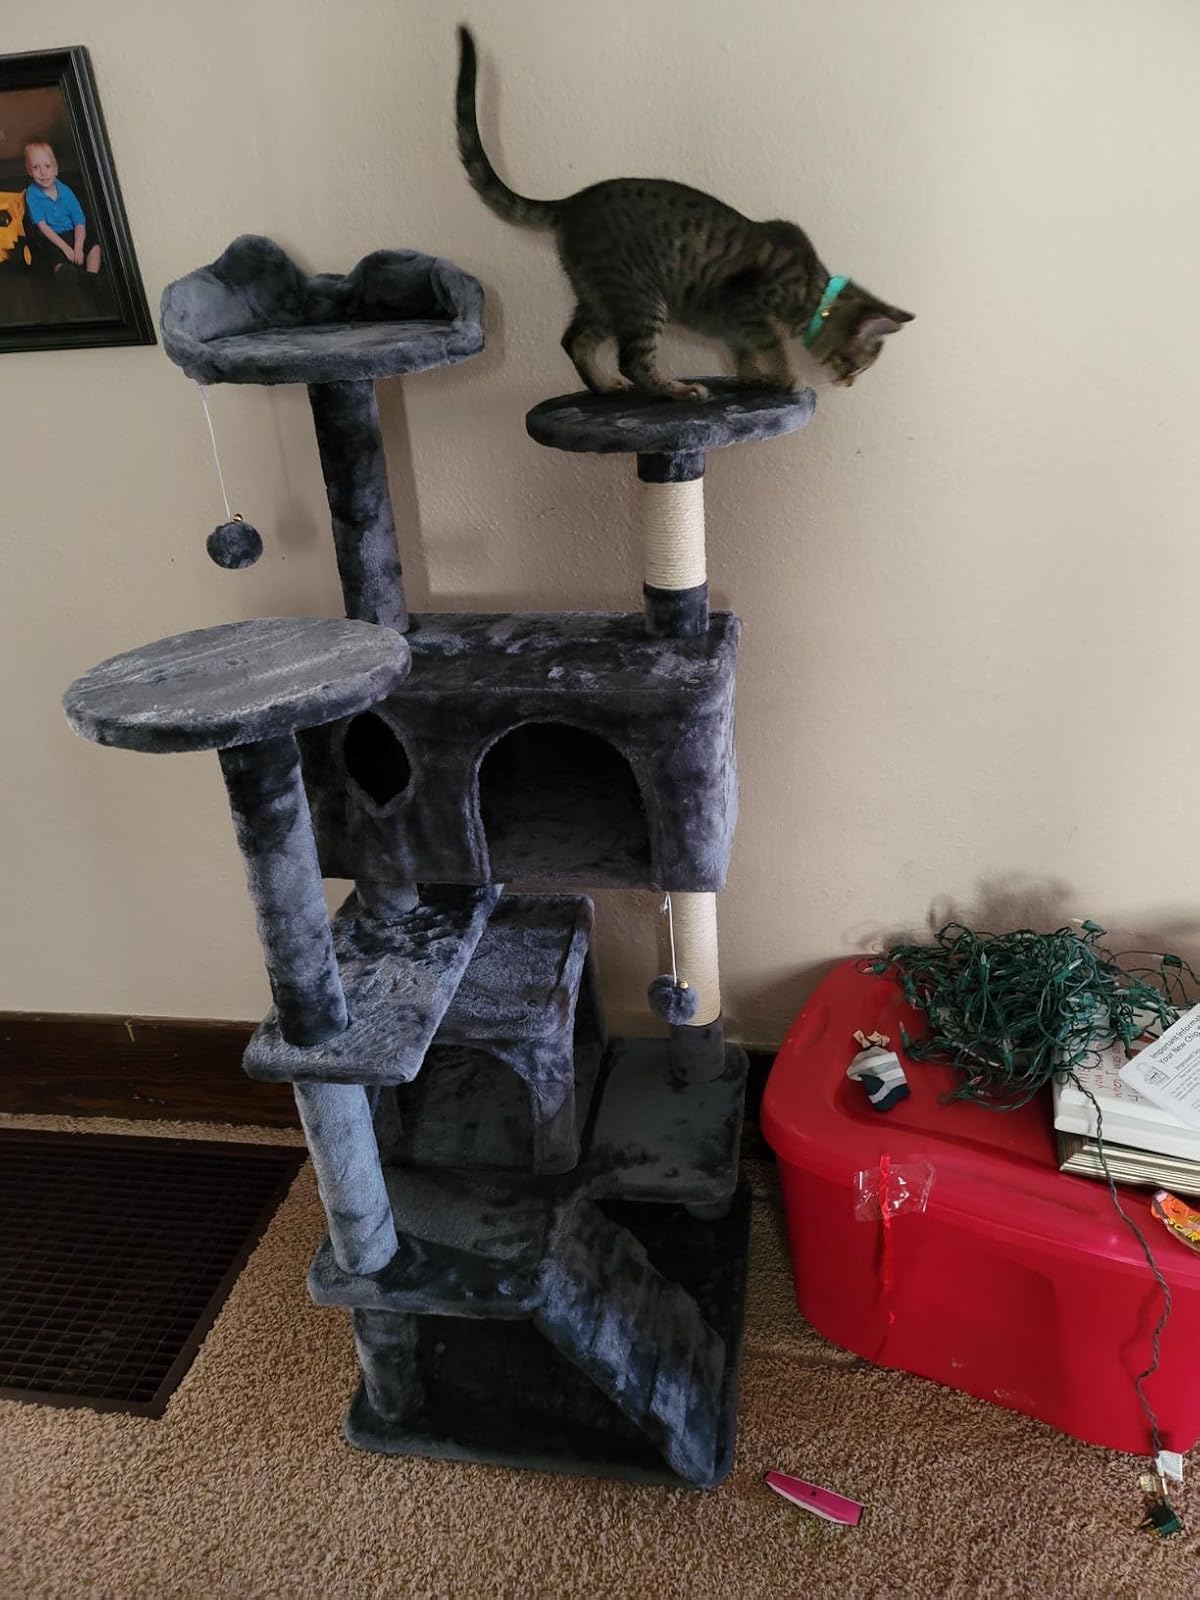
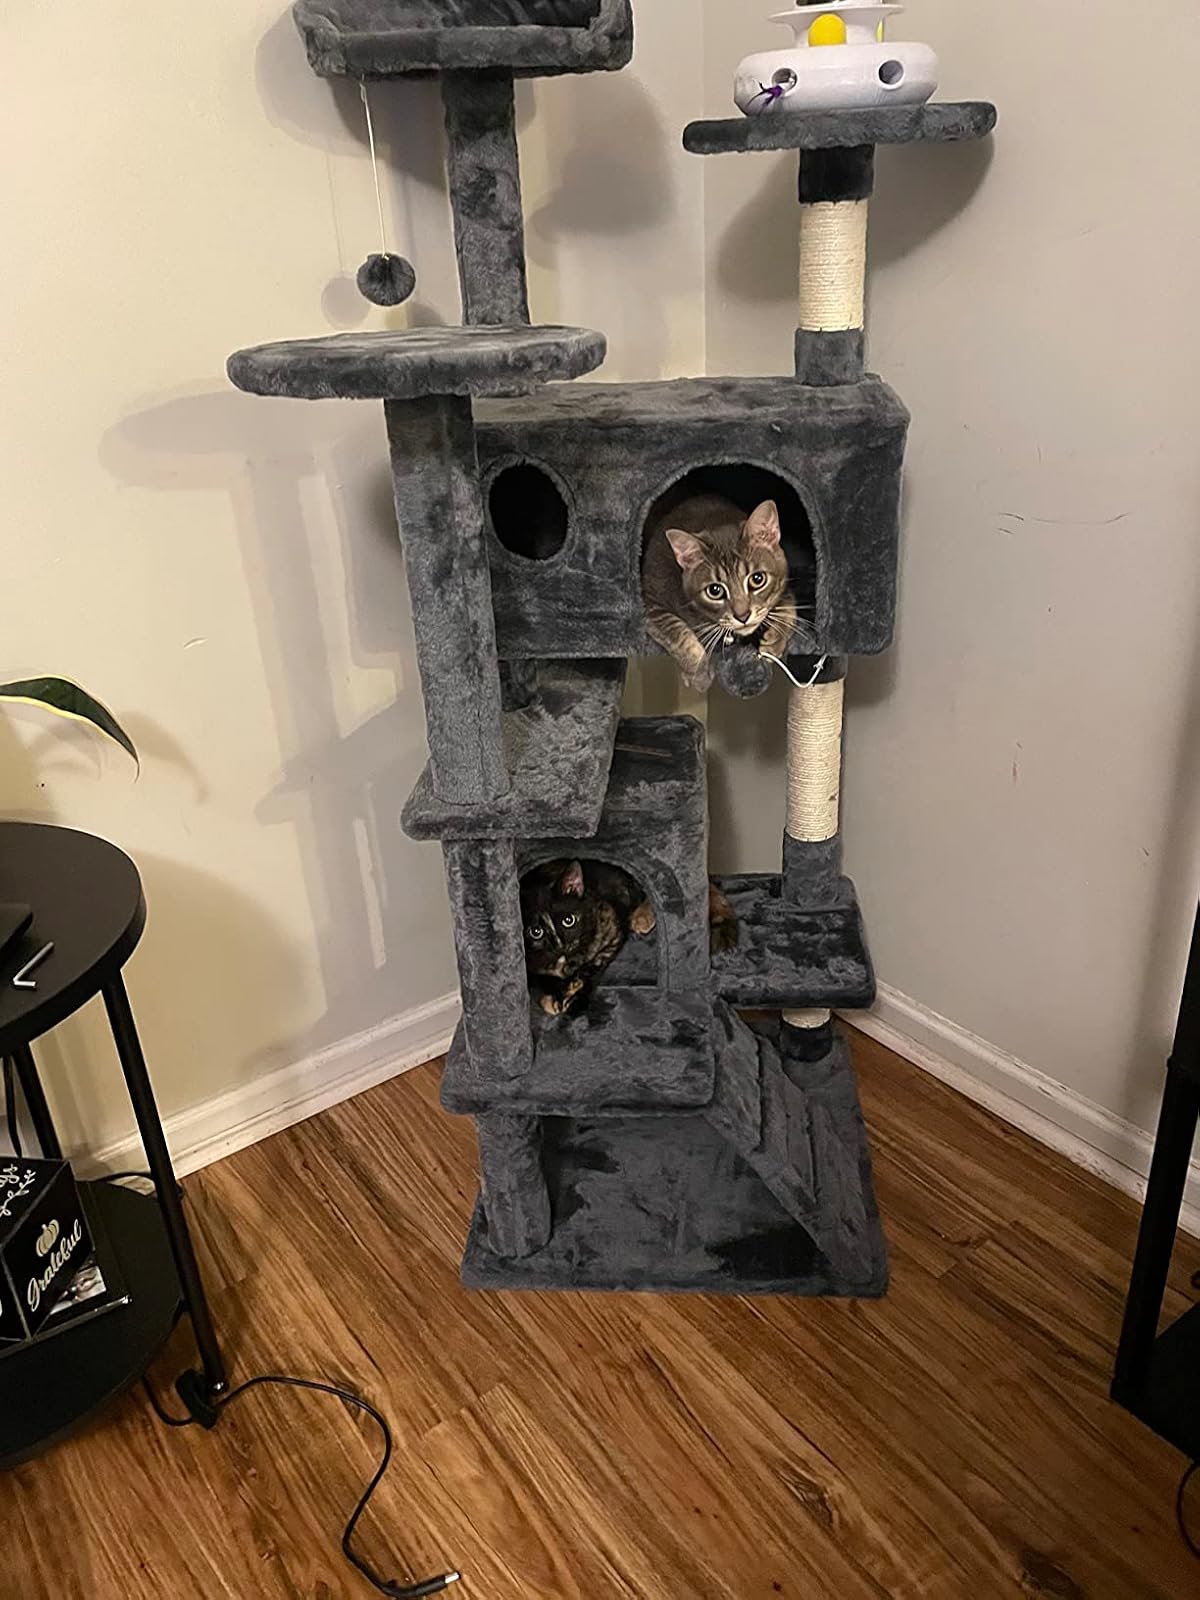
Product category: items_cat tree
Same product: yes